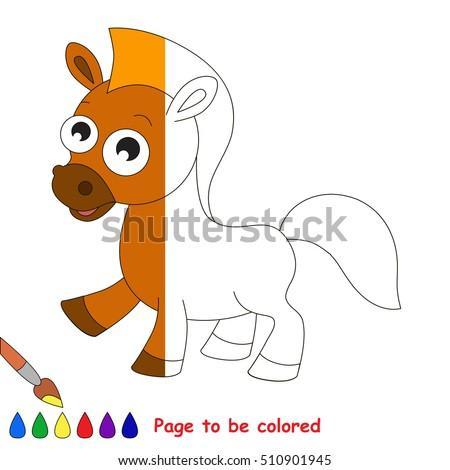
horse to be colored , the coloring book to educate preschool kids with easy kid educational gaming and primary education of simple game level .